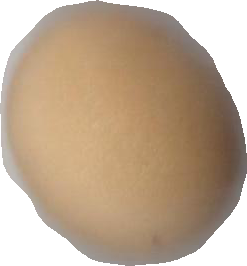
Variety: Grobogan